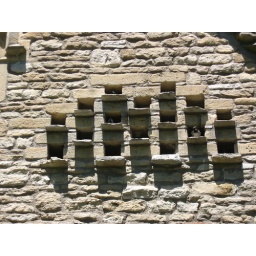
bird holes in wall